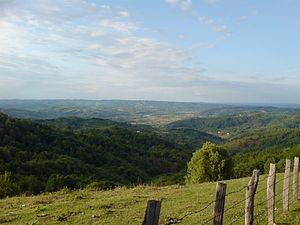
Vranjak est un village de Bosnie-Herzégovine. Il est situé dans la municipalité de Modriča et dans la République serbe de Bosnie. Selon les premiers résultats du recensement bosnien de 2013, il compte 1 565 habitants.